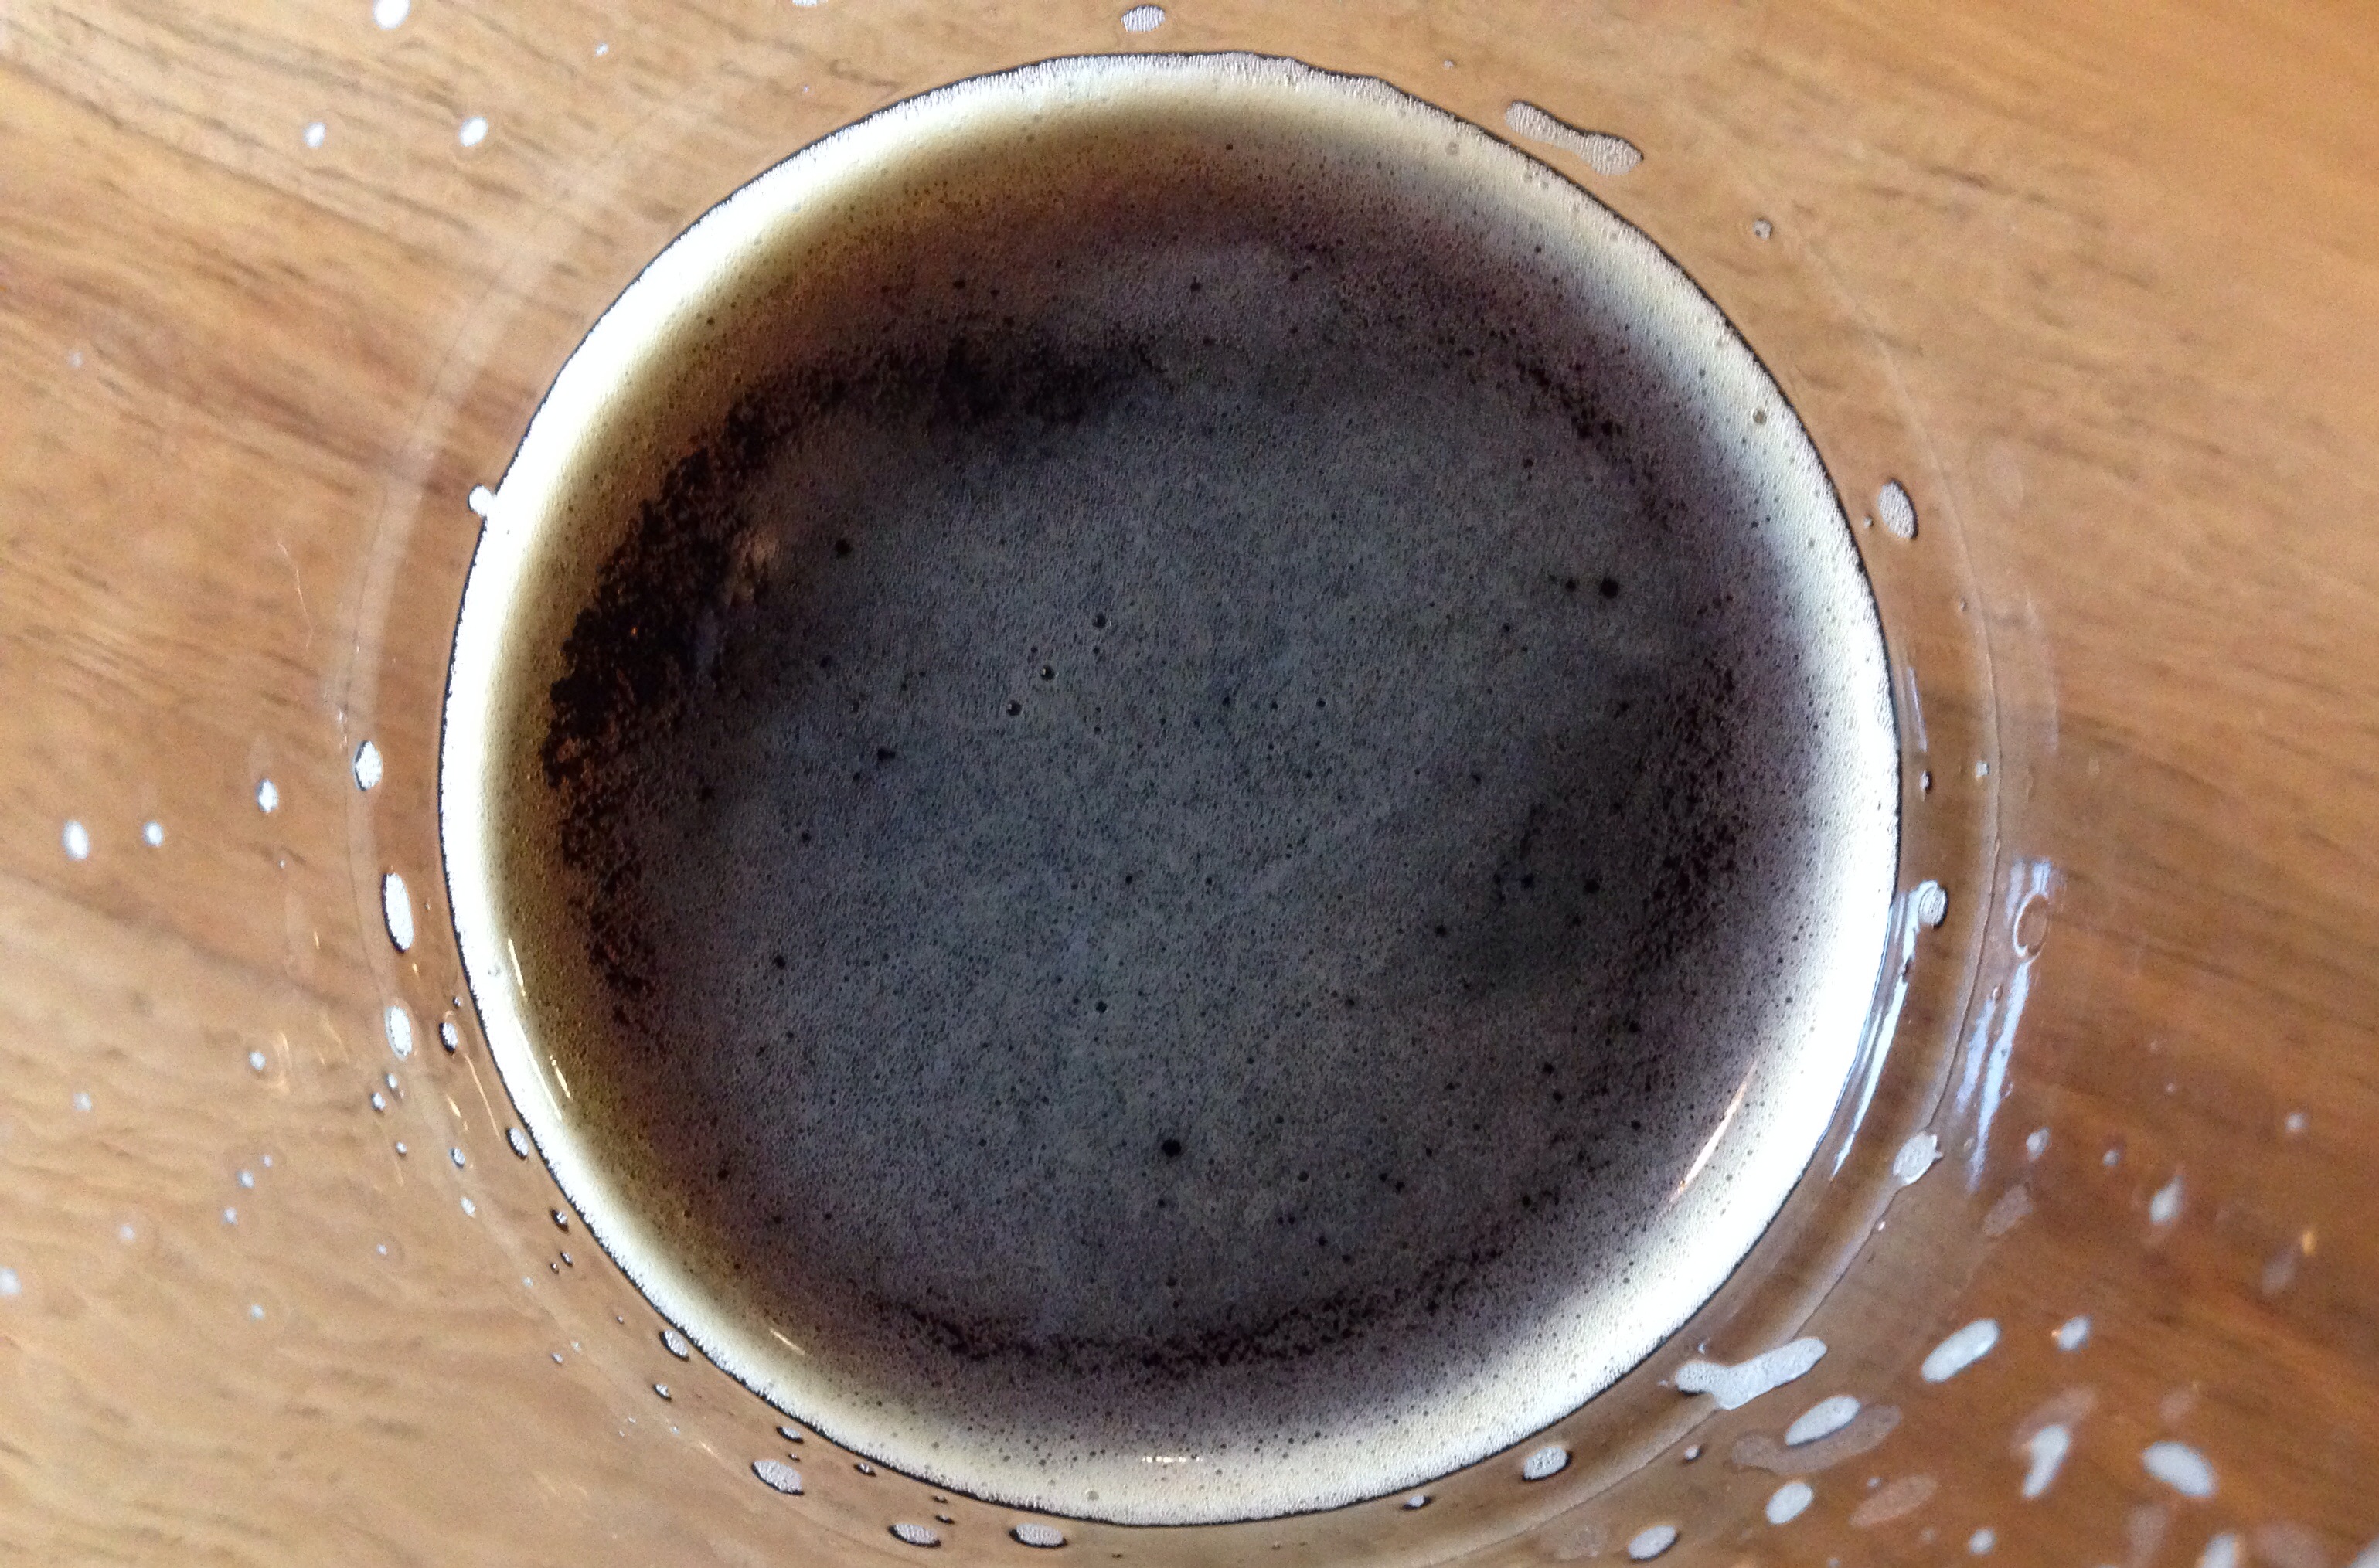
coffee, cup, food, drink, coffee cup, caffeine, uploadedbyflickrmobile, organ, dailycreate, originalfilter, tdc713